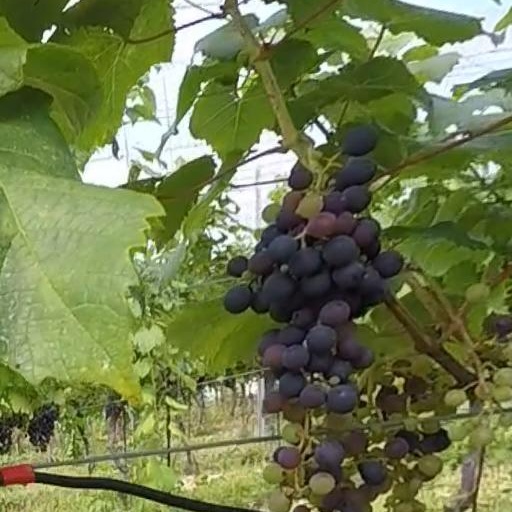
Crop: grape